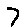
Label: 7